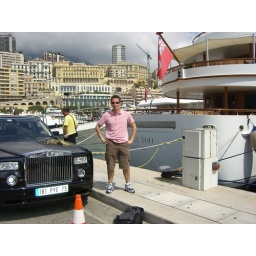
Phil in Monte Carlo with his boat and car